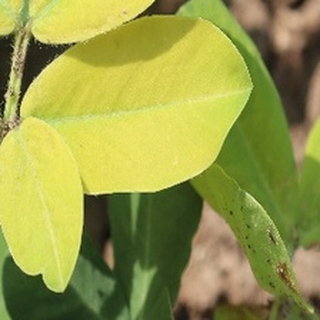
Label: groundnut_nutrition_deficiency